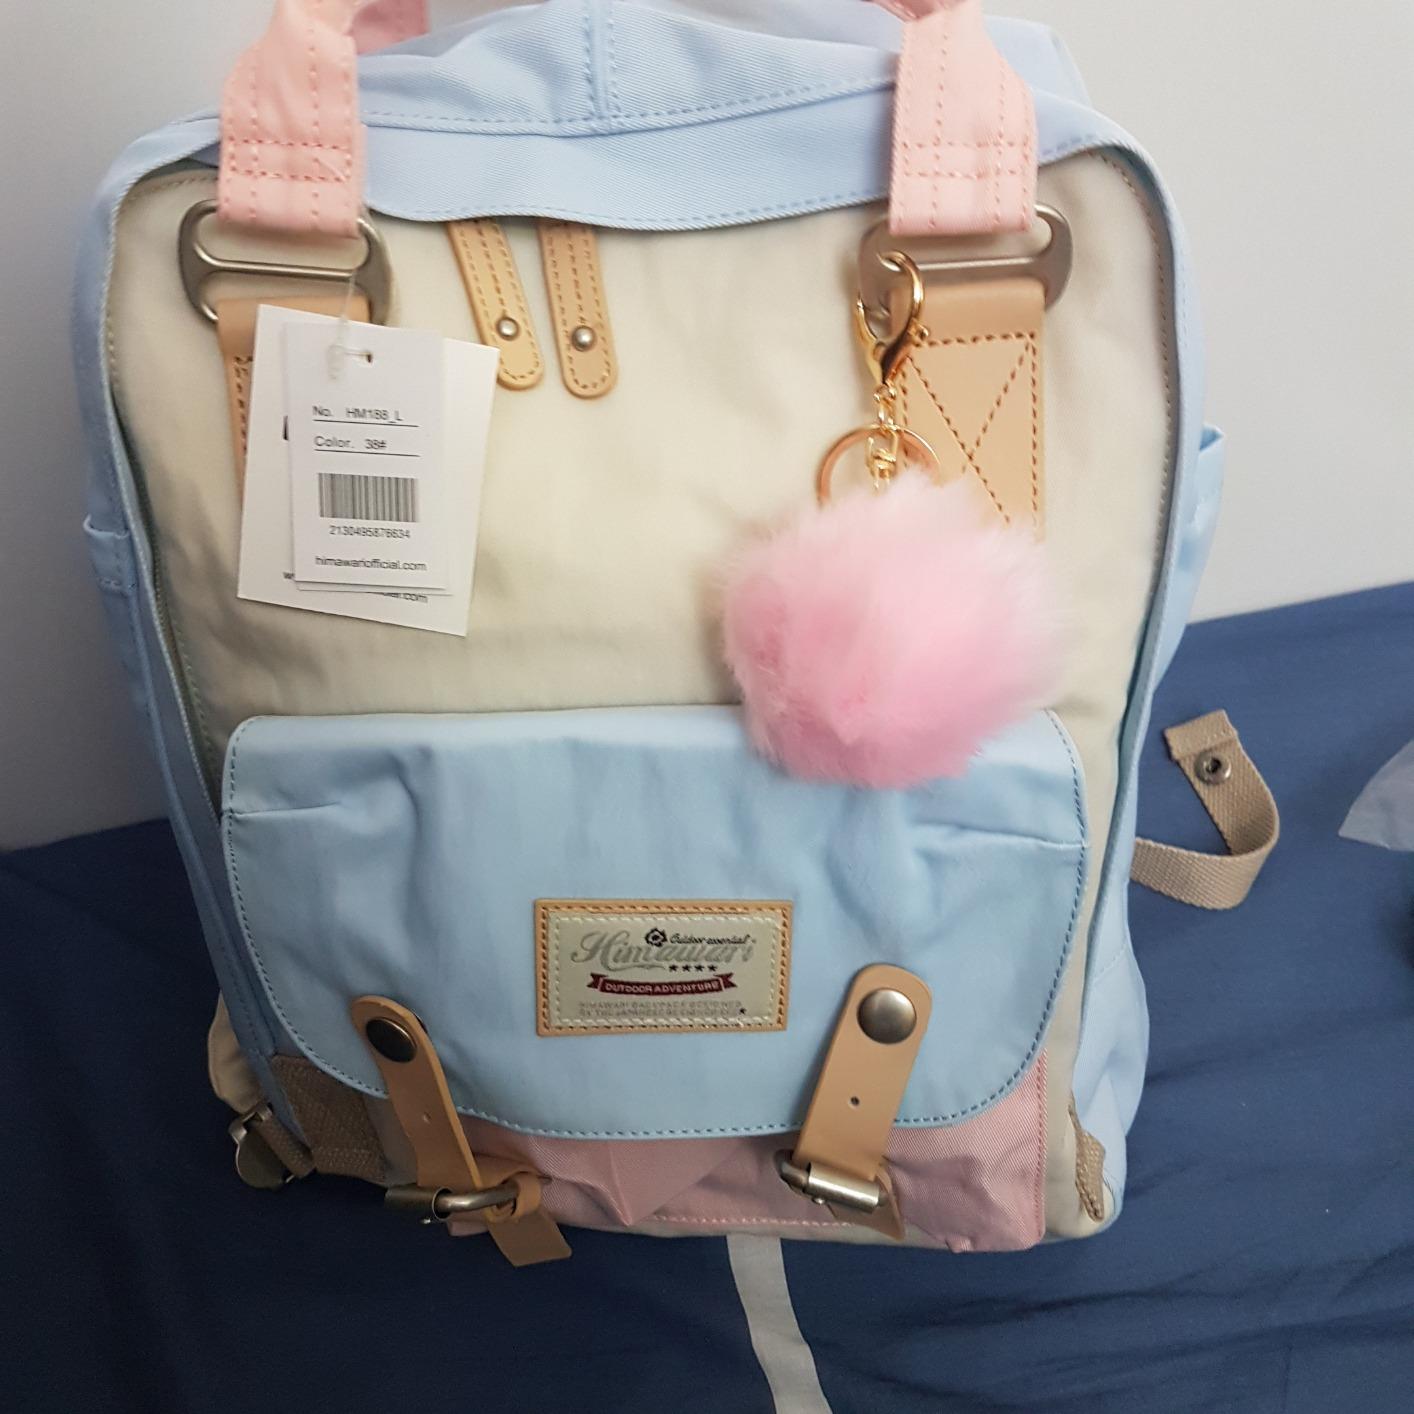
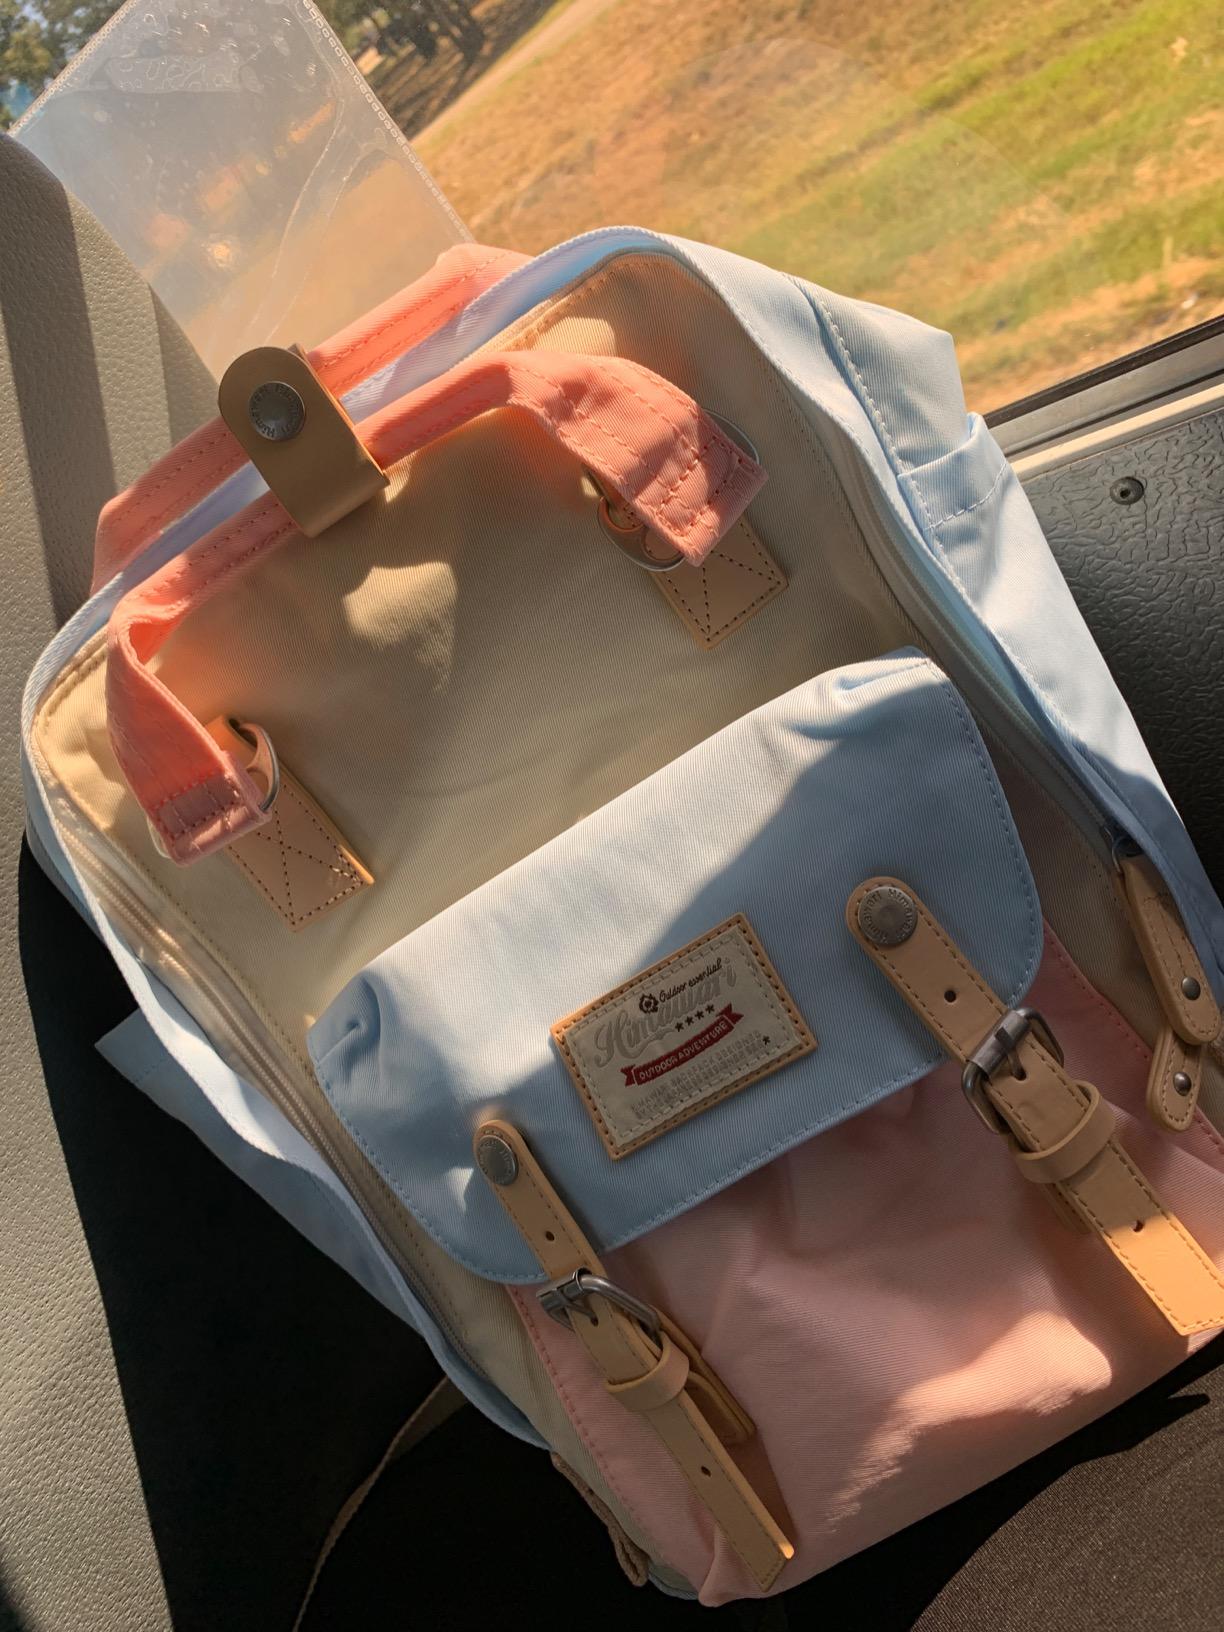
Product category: bag
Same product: yes